KSON (FM)

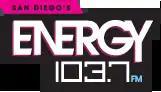
Logo as "Energy 103.7"

On March 29, 2012, CBS Radio announced that at 5 pm that day, it would flip KSCF to a CHR format with a heavy emphasis on upbeat rhythmic, dance and pop hits targeting teens and adults 18–34 years old, as "Energy 103.7". In a statement made to radio industry website All Access, SVP/Market Manager Bob Bolinger noted that "Today's charts are dominated by energetic and upbeat Top 40 hits and the fans of this popular music are among the most engaged and digitally focused listeners. Using a powerful combination of over the air and online will produce a superior product and great results for brands that support the station". On April 2, KSCF changed its call letters to KEGY. Energy 103.7 also hosted kids from San Diego County on the show for short generalized quizzes.